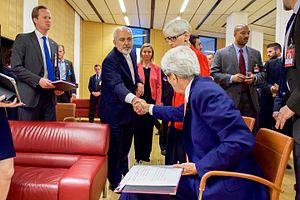
L'accord de Vienne sur le nucléaire iranien ou plan d'action conjoint est un accord signé à Vienne, en Autriche, le 14 juillet 2015, par les huit parties suivantes : les pays du P5+1, ainsi que l'Union européenne et l'Iran. Cet accord-cadre a pour but de contrôler le programme nucléaire iranien et de faire lever les sanctions économiques qui touchaient le pays.